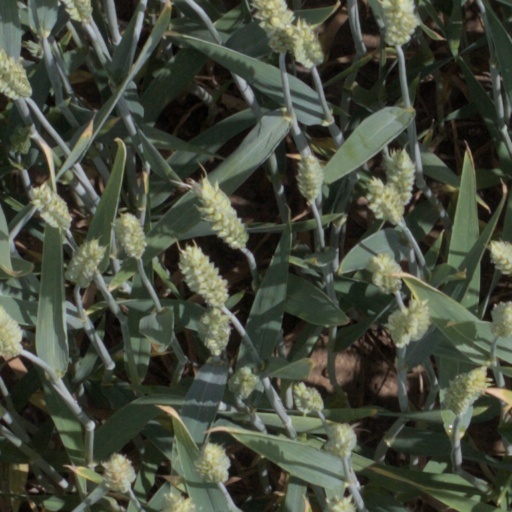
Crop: wheat